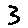
Label: 3